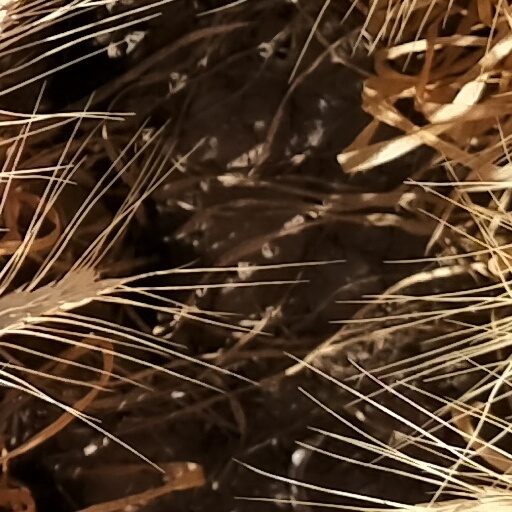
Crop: wheat